Cardigan (song)

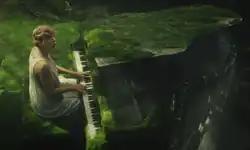

An official music video for "Cardigan"—written, directed, and styled by Swift—was released alongside the album on July 24, 2020. The "homespun" and "dreamlike" video starts out with Swift sitting in a candlelit cottage in the woods, wearing a nightgown and playing a vintage upright piano. This scene also features a photograph of Swift's grandfather, Dean, who fought in the Battle of Guadalcanal, and a painting that she created during the first week of COVID-19 isolation. When the soundboard emanates golden sparkles, she climbs into it and finds herself magically transported to a moss-covered forest, where she plays the song on a grand piano producing a waterfall.